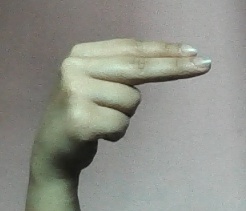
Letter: ain